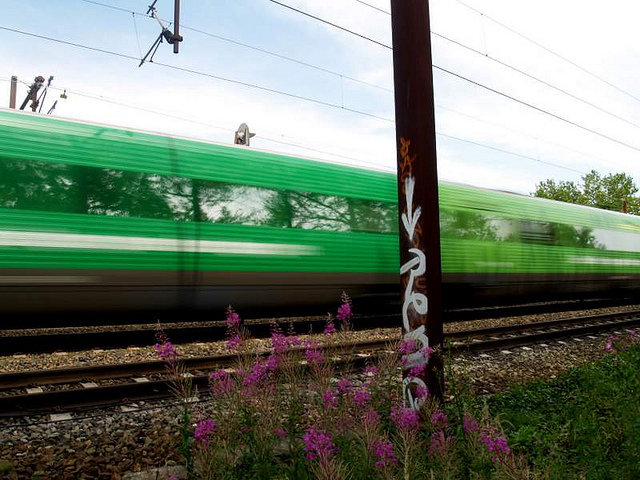
A train that is moving along on a track.

There is a train traveling down the tracks.

a train on a track with power lines above

A train is traveling along a stretch of track.

A train going by on the train tracks near a field with flowers.